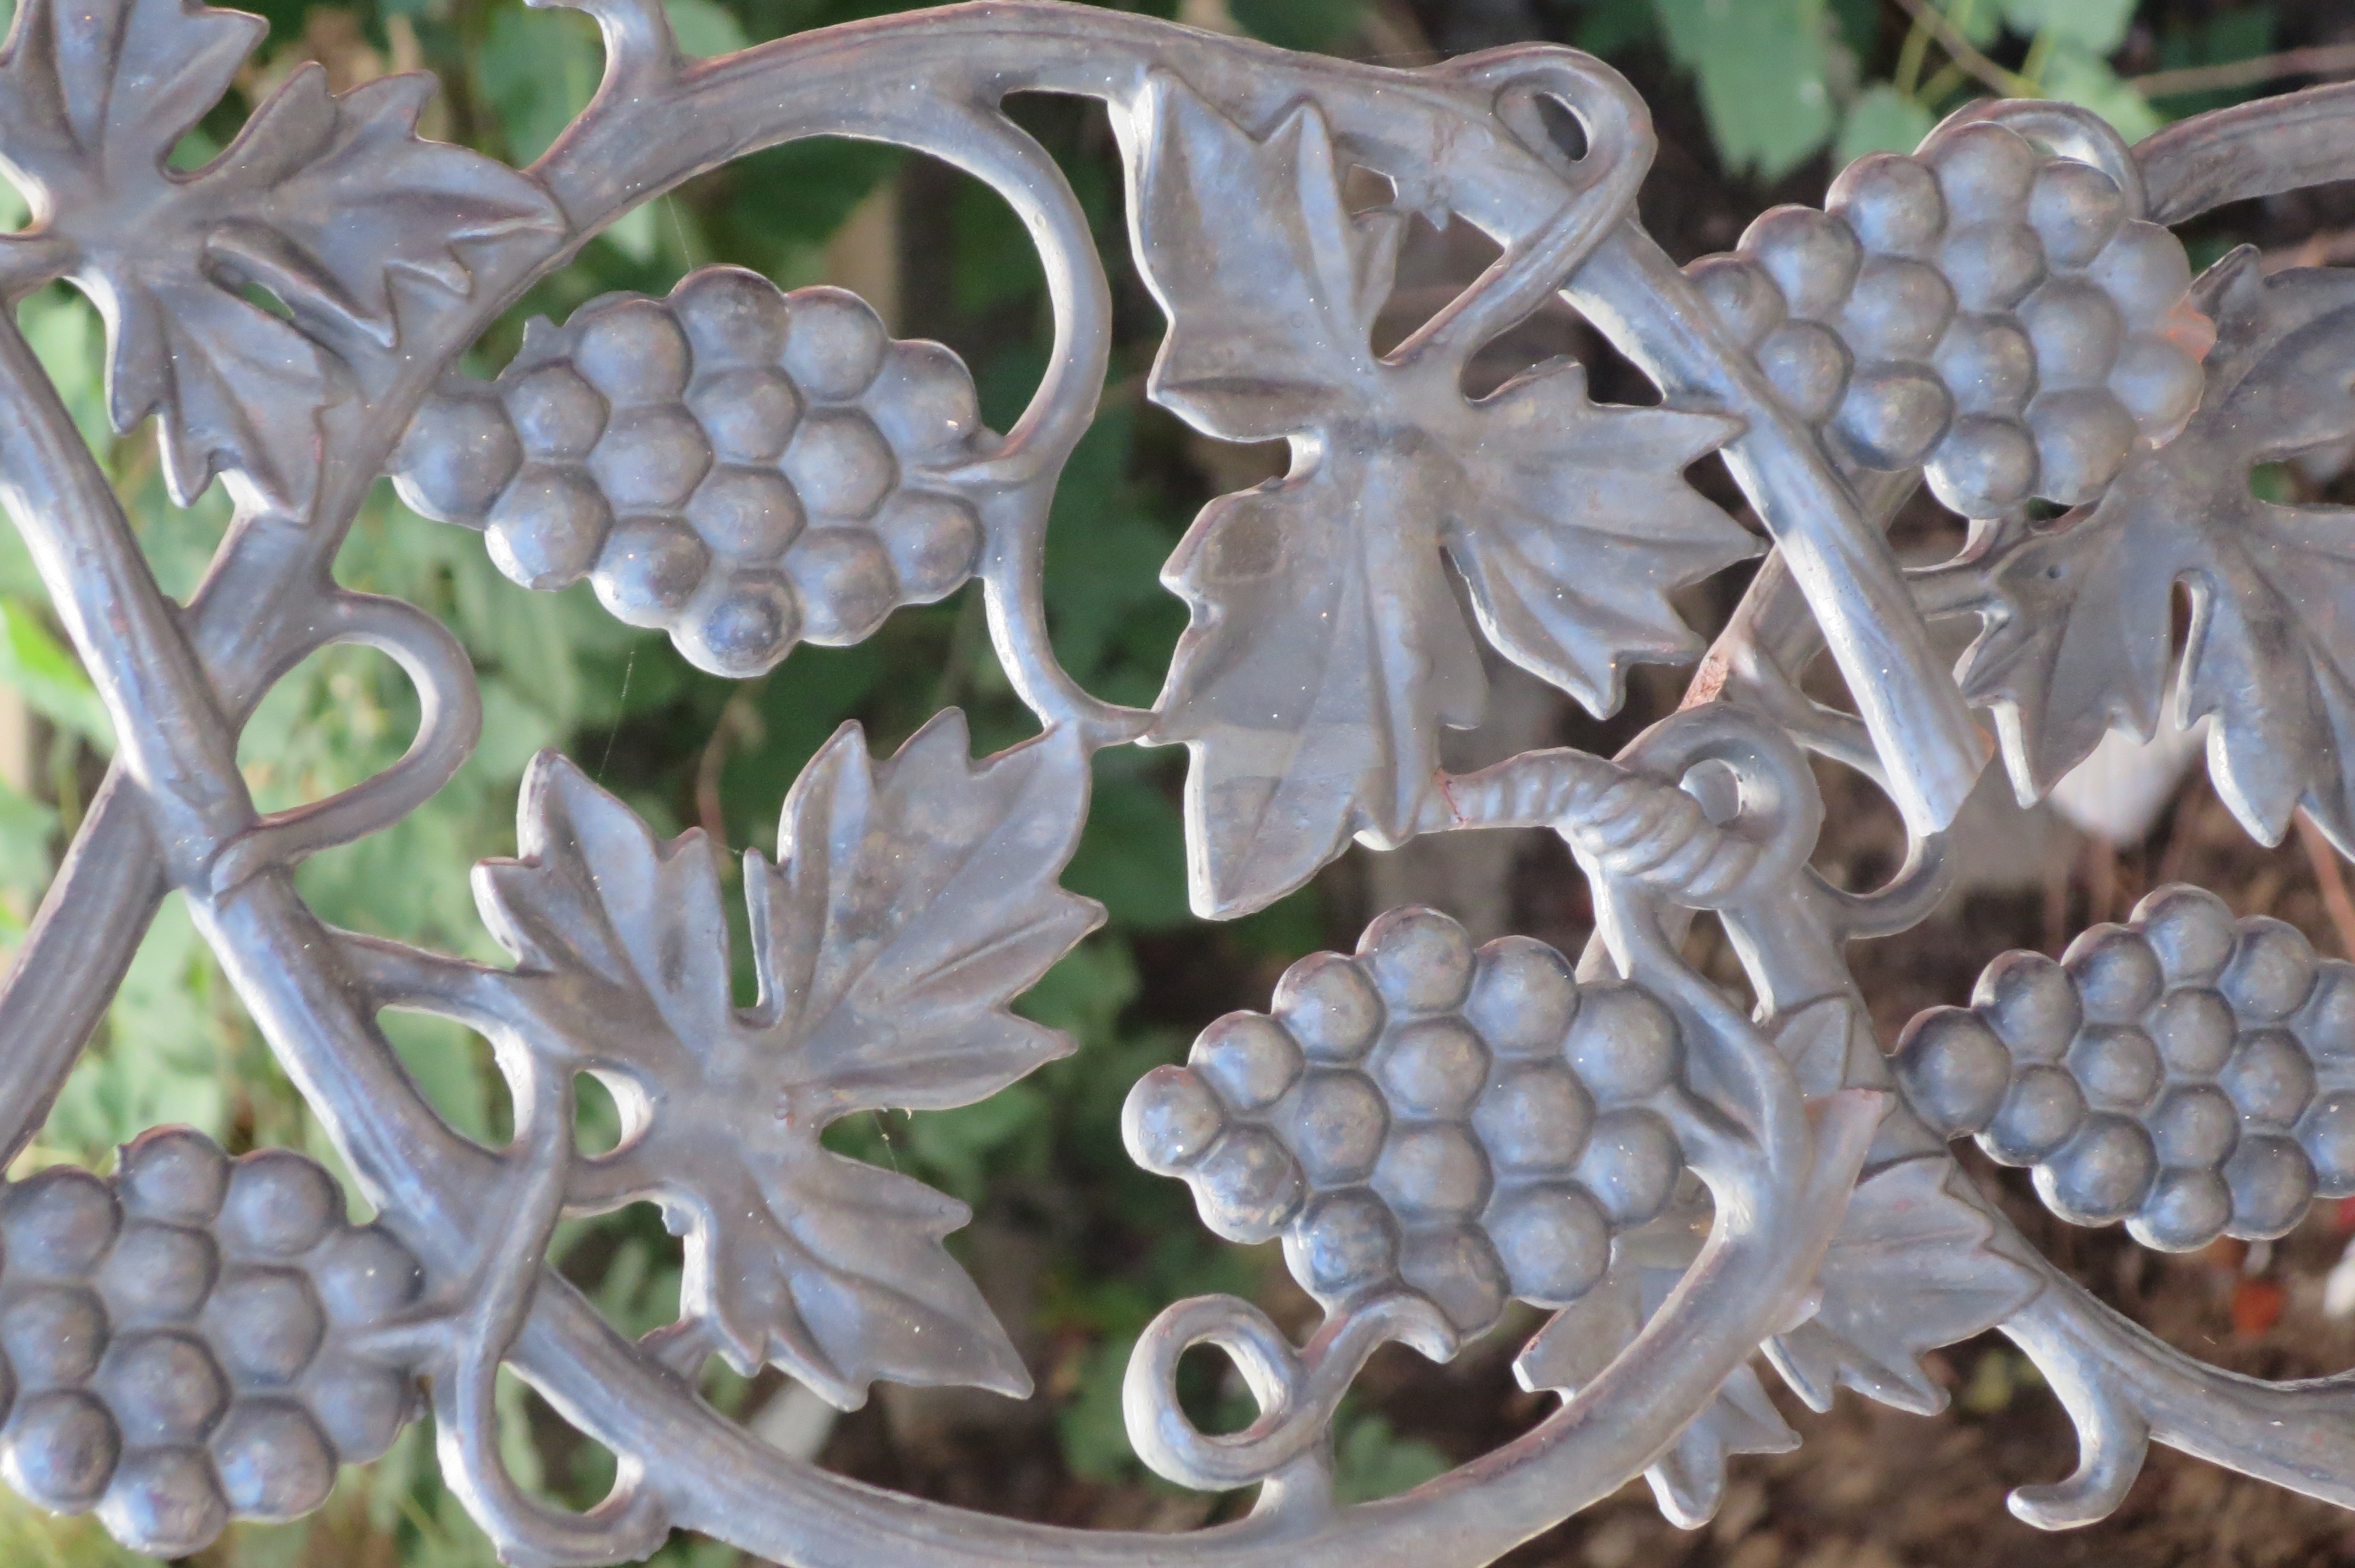
plant, vine, vineyard, bunch, wine, fruit, leaf, flower, food, harvest, produce, beverage, botany, gate, flora, alcohol, grapes, iron, cluster, winery, metallic, flowering plant, iron art, land plant, rail guard